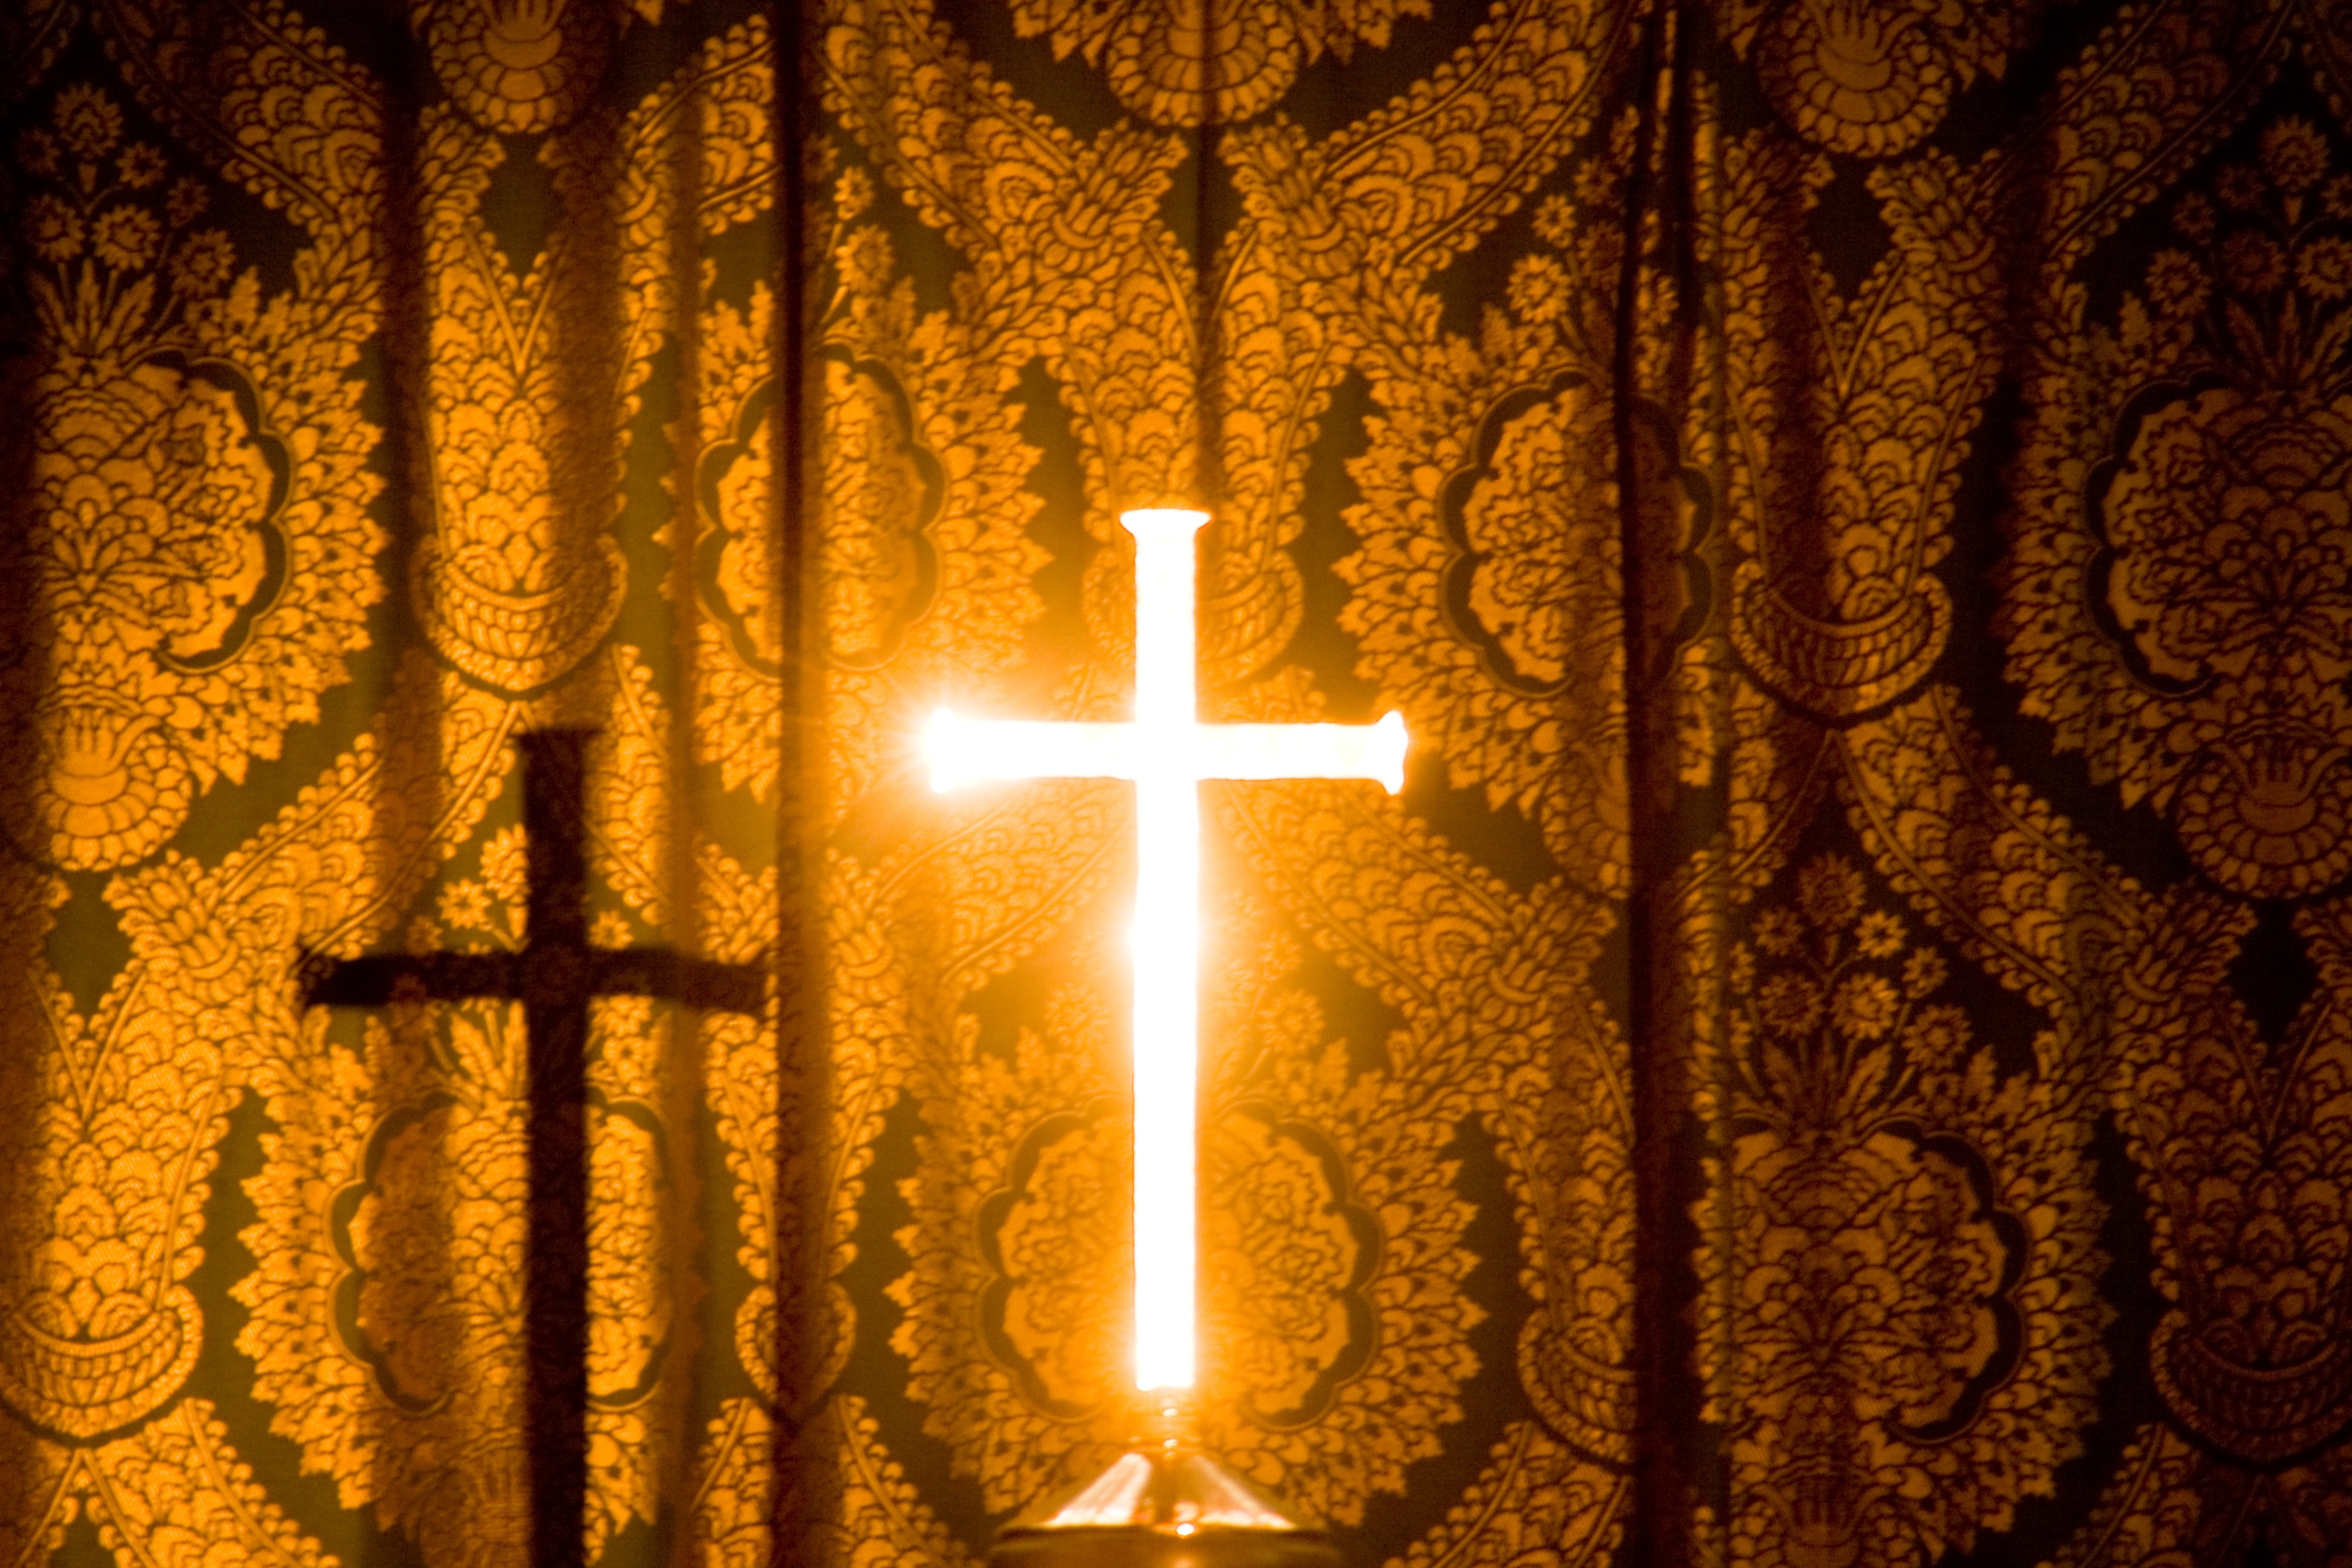
light, night, sunlight, texture, old, religion, ancient, darkness, cathedral, exterior, historic, cross, yellow, lighting, religious, christ, temple, symmetry, jesus, culture, history, christianity, holy, orthodox, dome, russia, god, chirch